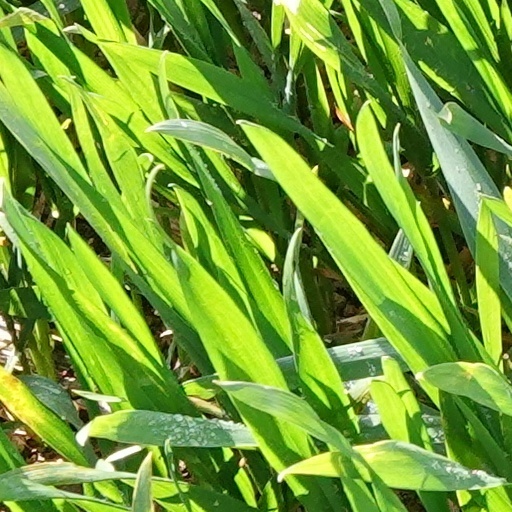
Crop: wheat